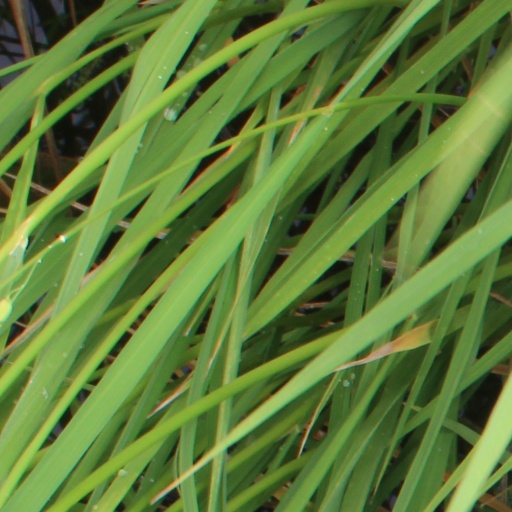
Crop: rice